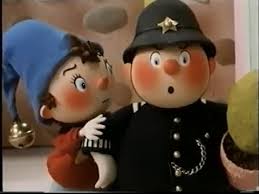
Portrait style: Cartoon Portrait